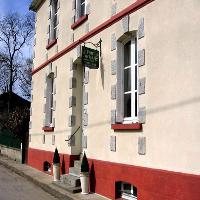
Weather: sun or clear